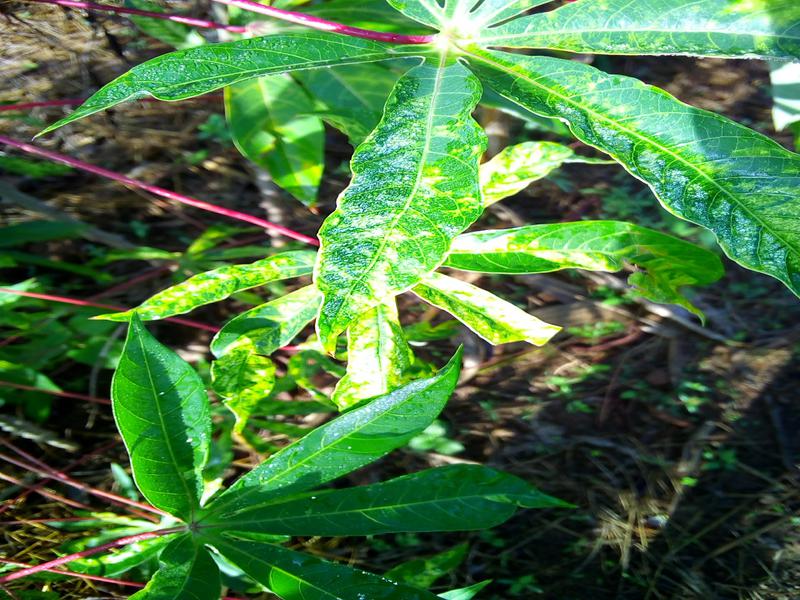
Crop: cassava
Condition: mosaic_disease